Robert Herbert

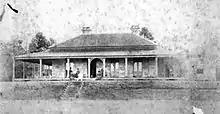
Herston House,

Robert Herbert met his companion, John Bramston, at Balliol College Oxford University, England in the early 1850s. The pair shared rooms at Oxford, and also in London. When Herbert was Premier of Queensland, and Bramston his Attorney-General, the two created a farm on what is now the site of the Royal Brisbane and Women's Hospital. They named the farmhouse in which they both lived ""Herston"", a combination of their names, which is now the name of the modern day suburb.